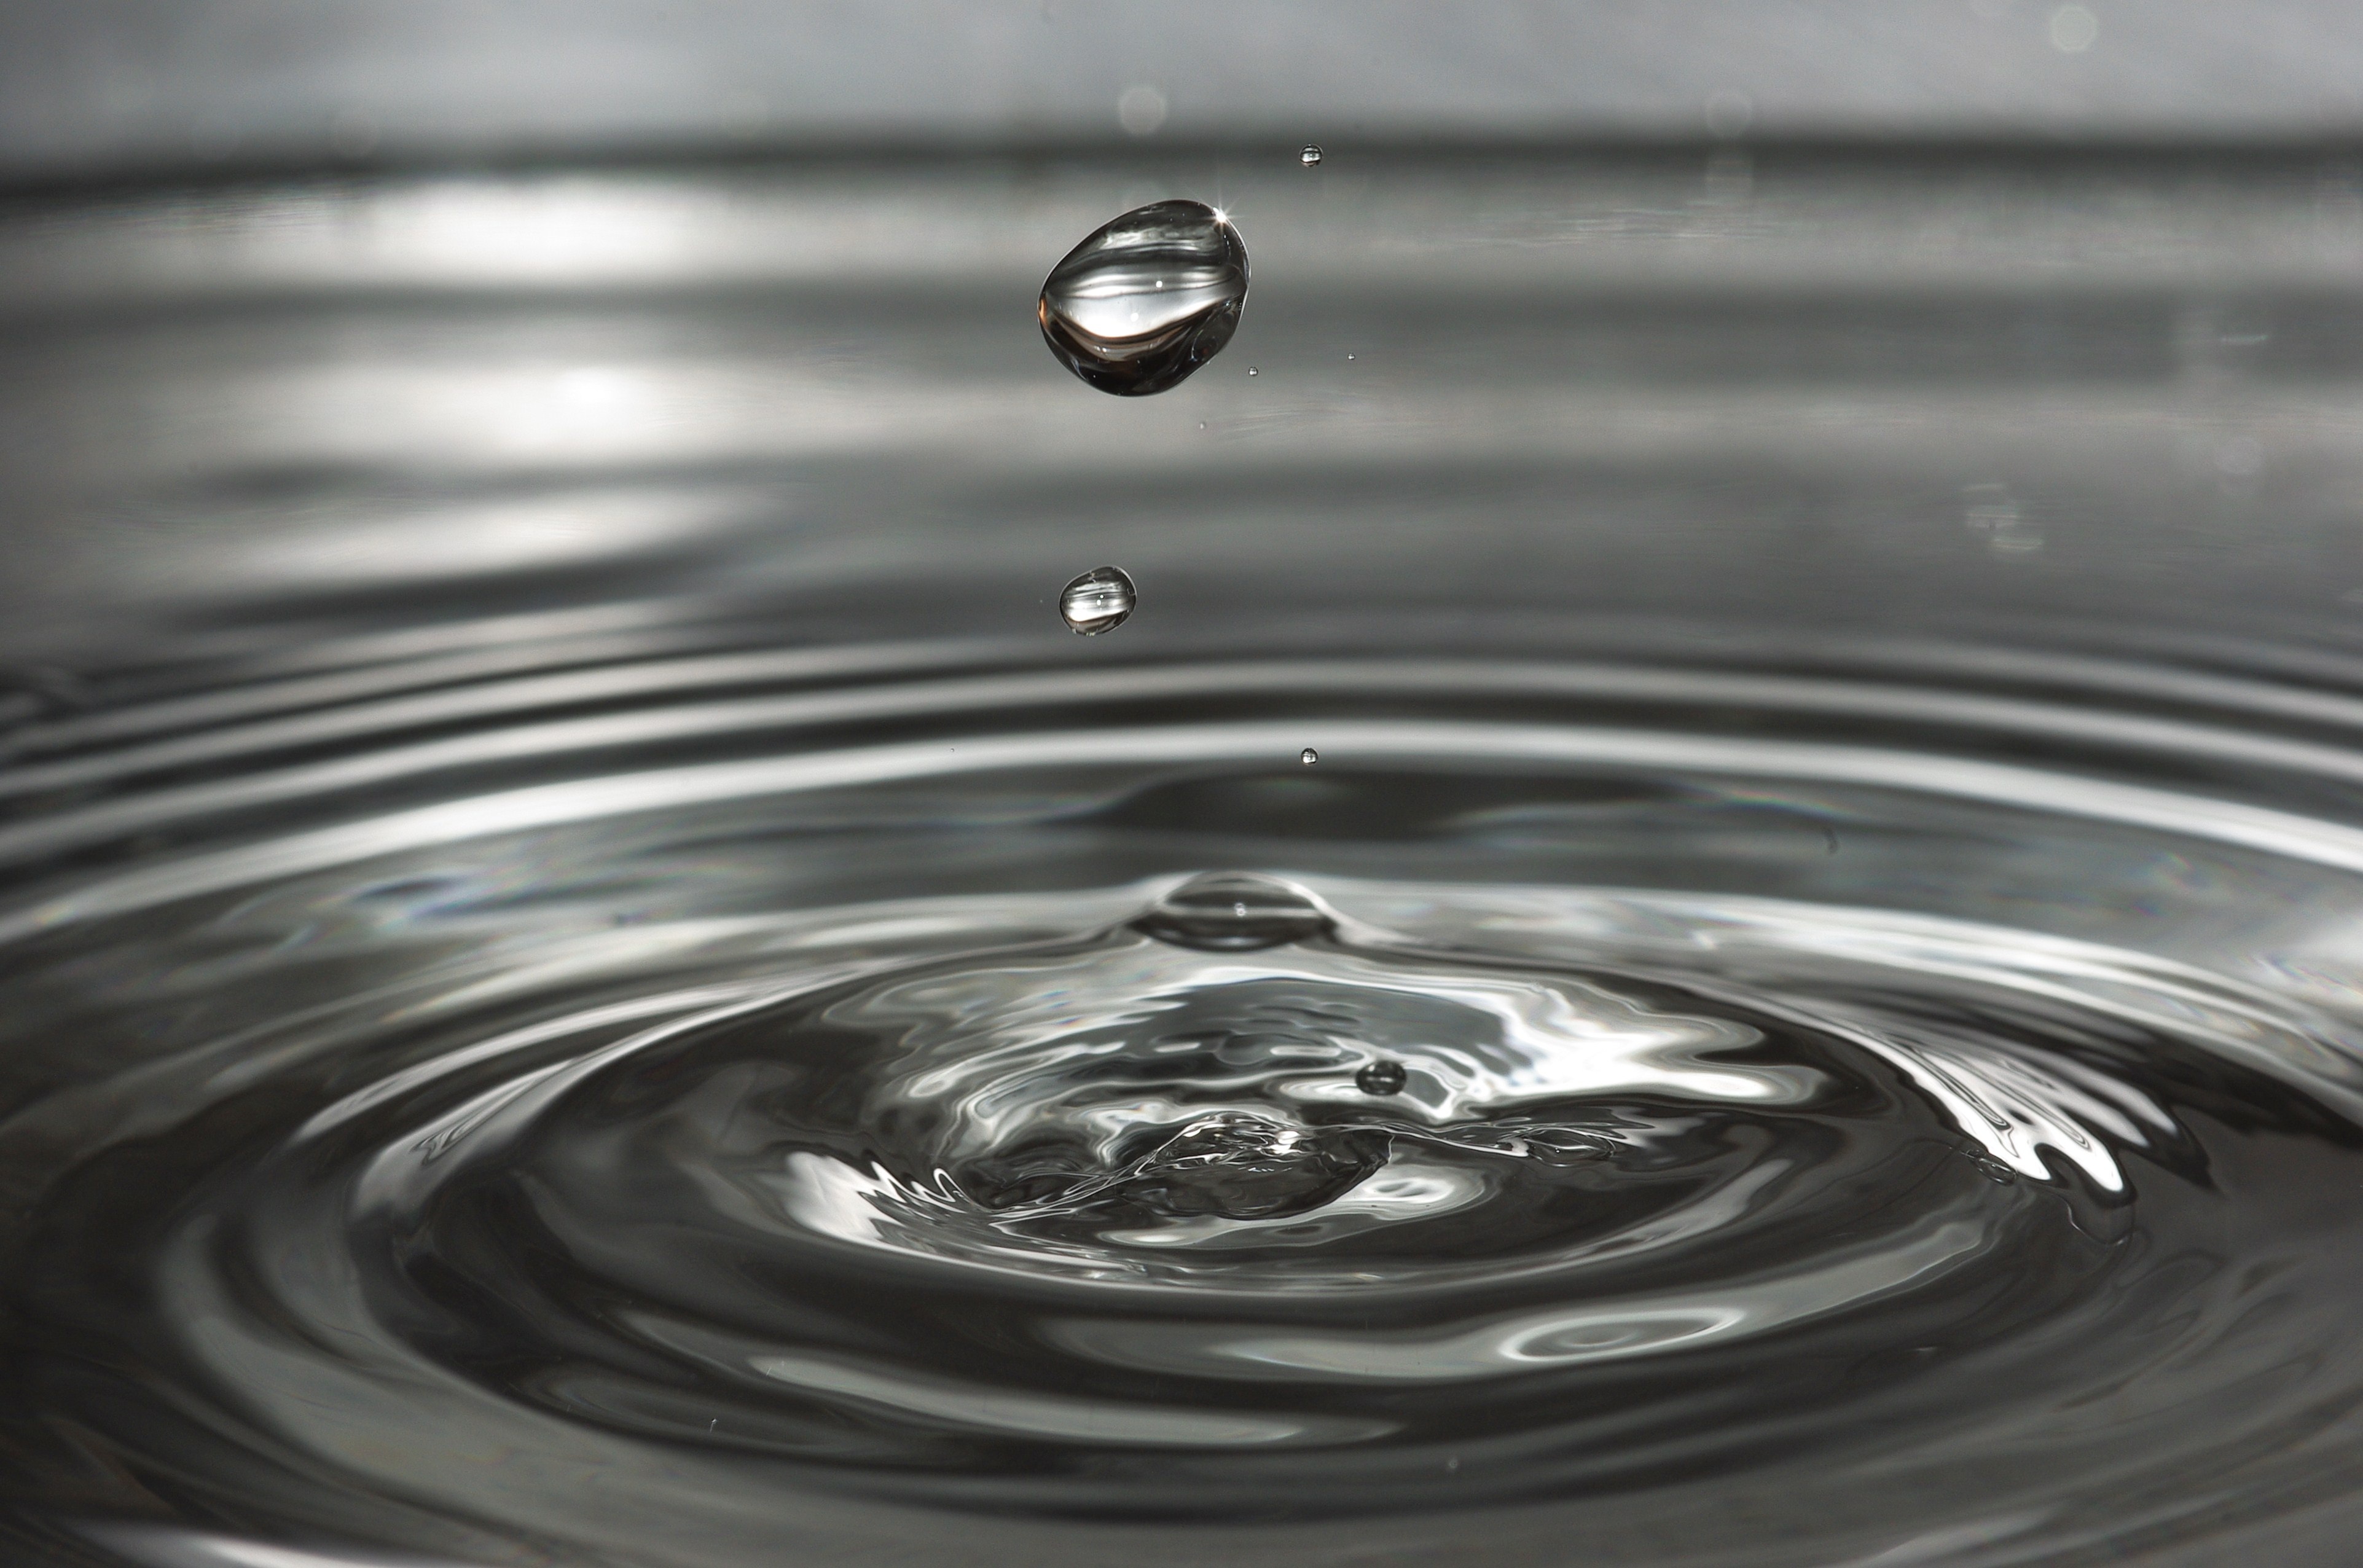
water, drop, black and white, wheel, wave, glass, wet, monochrome, drip, rim, drop of water